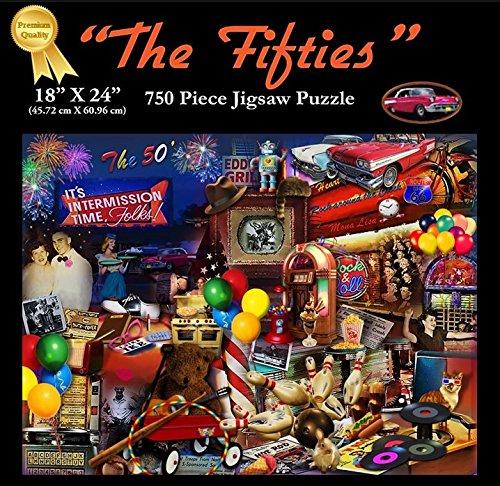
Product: Americana Souvenirs and Gifts The 50'S Jigsaw Puzzle (750-Piece)
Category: Toys & Games | Puzzles | Jigsaw Puzzles
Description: Premium quality Jigsaw Puzzle.
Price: $14.99
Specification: ProductDimensions:8x8x3inches|ItemWeight:1.15pounds|ShippingWeight:1.15pounds(Viewshippingratesandpolicies)|DomesticShipping:ItemcanbeshippedwithinU.S.|InternationalShipping:ThisitemcanbeshippedtoselectcountriesoutsideoftheU.S.LearnMore|ASIN:B00STAZ2V0|Itemmodelnumber:70320|Manufacturerrecommendedage:13-15years